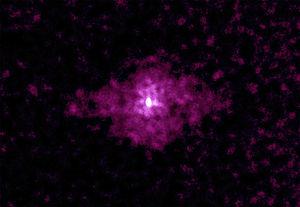
SN 1181 est une supernova observée sur Terre en 1181 et début 1182 dans la constellation de Cassiopée. Il s'agit d'une des cinq supernovae historiques identifiées comme telles avec certitude, avec SN 1006, SN 1054, SN 1572 et SN 1604. Bien que moins lumineuse que ces dernières, elle est restée visible pendant six mois, du 6 août 1181 au 6 février 1182.